Verwurelter

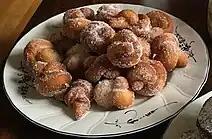
Plate of verwurelter

Verwurelter or verwurrelter, also known as fueskichelcher, are traditional Luxembourg deep-fried pastry knots. They are most commonly served during the Fuesent carnival season in Luxembourg, which runs from the beginning of February and continues in some areas through the end of March. The literal meaning of verwurelter is "the messy ones".